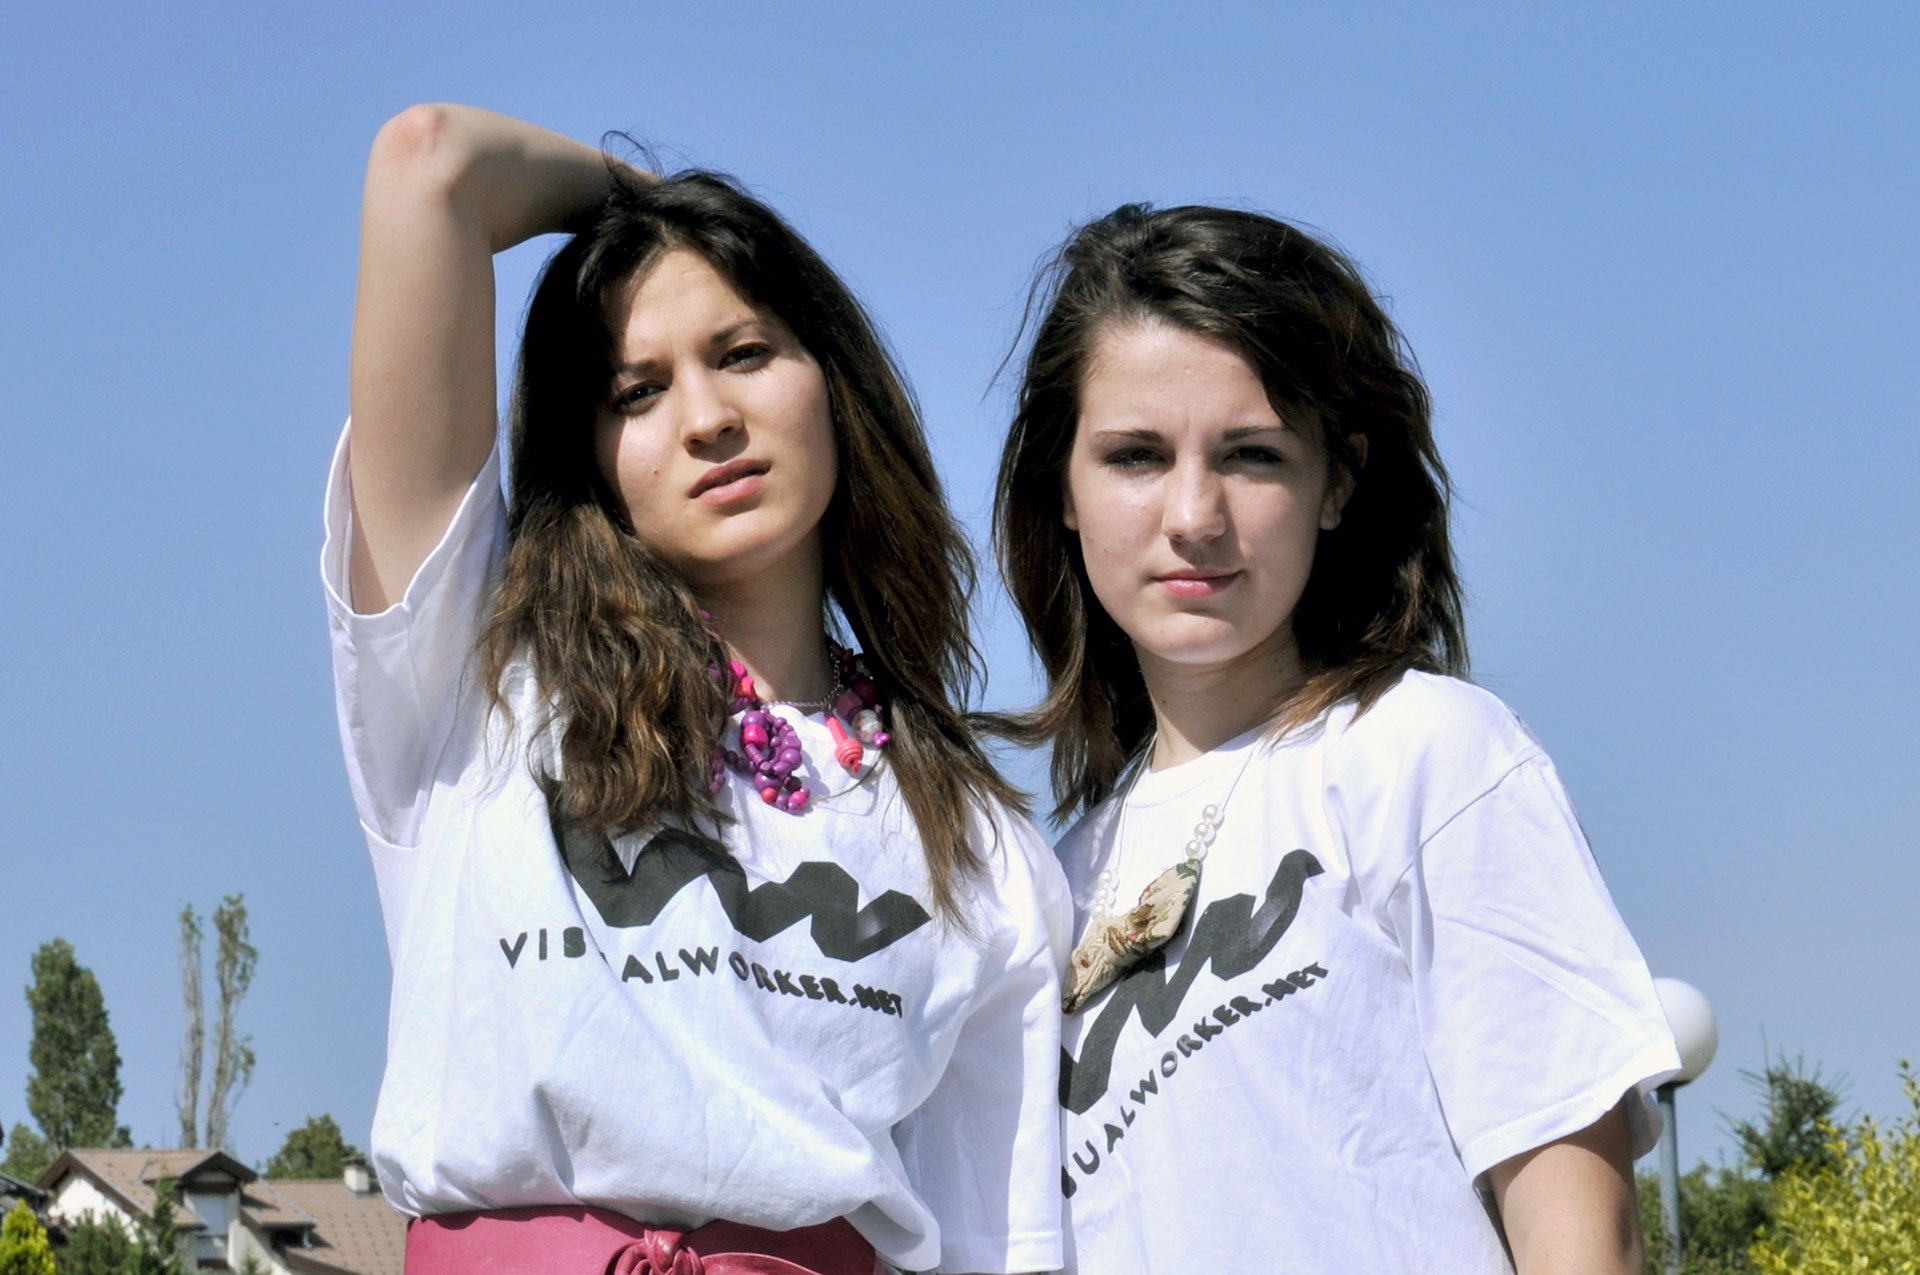
nature, outdoor, person, people, sky, girl, sun, woman, sunset, white, sunlight, summer, female, model, young, spring, fashion, blue, freedom, lady, lifestyle, healthy, sunny, girls, happy, happiness, women, beauty, joy, photo shoot